Charles C. Dodge

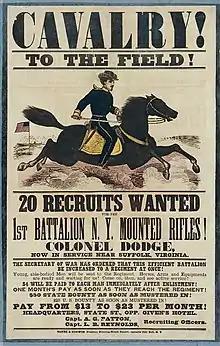
Recruiting poster for the 1st Battalion New York Mounted Rifles

Dodge was commissioned as a captain in the 1st New York Mounted Rifles, also known as 7th New York Volunteer Cavalry in December 1861, and was soon promoted to major. He commanded this cavalry detachment during Maj. Gen. John E. Wool's Norfolk expedition, Prior to this Major Dodge and the Mounted Rifles participated in the clash of ironclads, firing from shore at the CSS Virginia during said Naval engagement.